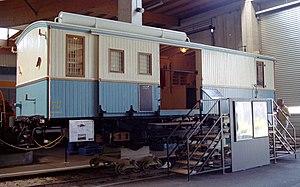
La Cité du Train - Patrimoine SNCF, à Mulhouse, est le plus grand musée ferroviaire d'Europe.
Les Z 200 sont des fourgons automoteurs à traction électrique et alimentés par troisième rail. Ils ont circulé sur la ligne Saint-Gervais-Vallorcine, dès la construction de la ligne. Ils sont complétés par les ZS 10000, des voitures et wagons de construction similaire. Il s'agit de la numérotation SNCF ; le PLM utilisait une convention différente.
La ligne de Saint-Gervais-les-Bains-Le Fayet à Vallorcine (frontière) est une ligne de chemin de fer française à voie unique et à écartement métrique électrifiée de 36,9 km. Elle relie la gare de Saint-Gervais-les-Bains-Le Fayet à la frontière suisse près de Vallorcine.